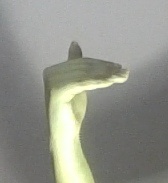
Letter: khaa